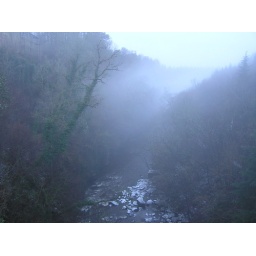
View from the Duke Bridge, a scaffold-covered wall of Cadzow Castle in the top left, snowy rocks in the river below.